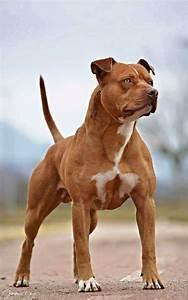
dog